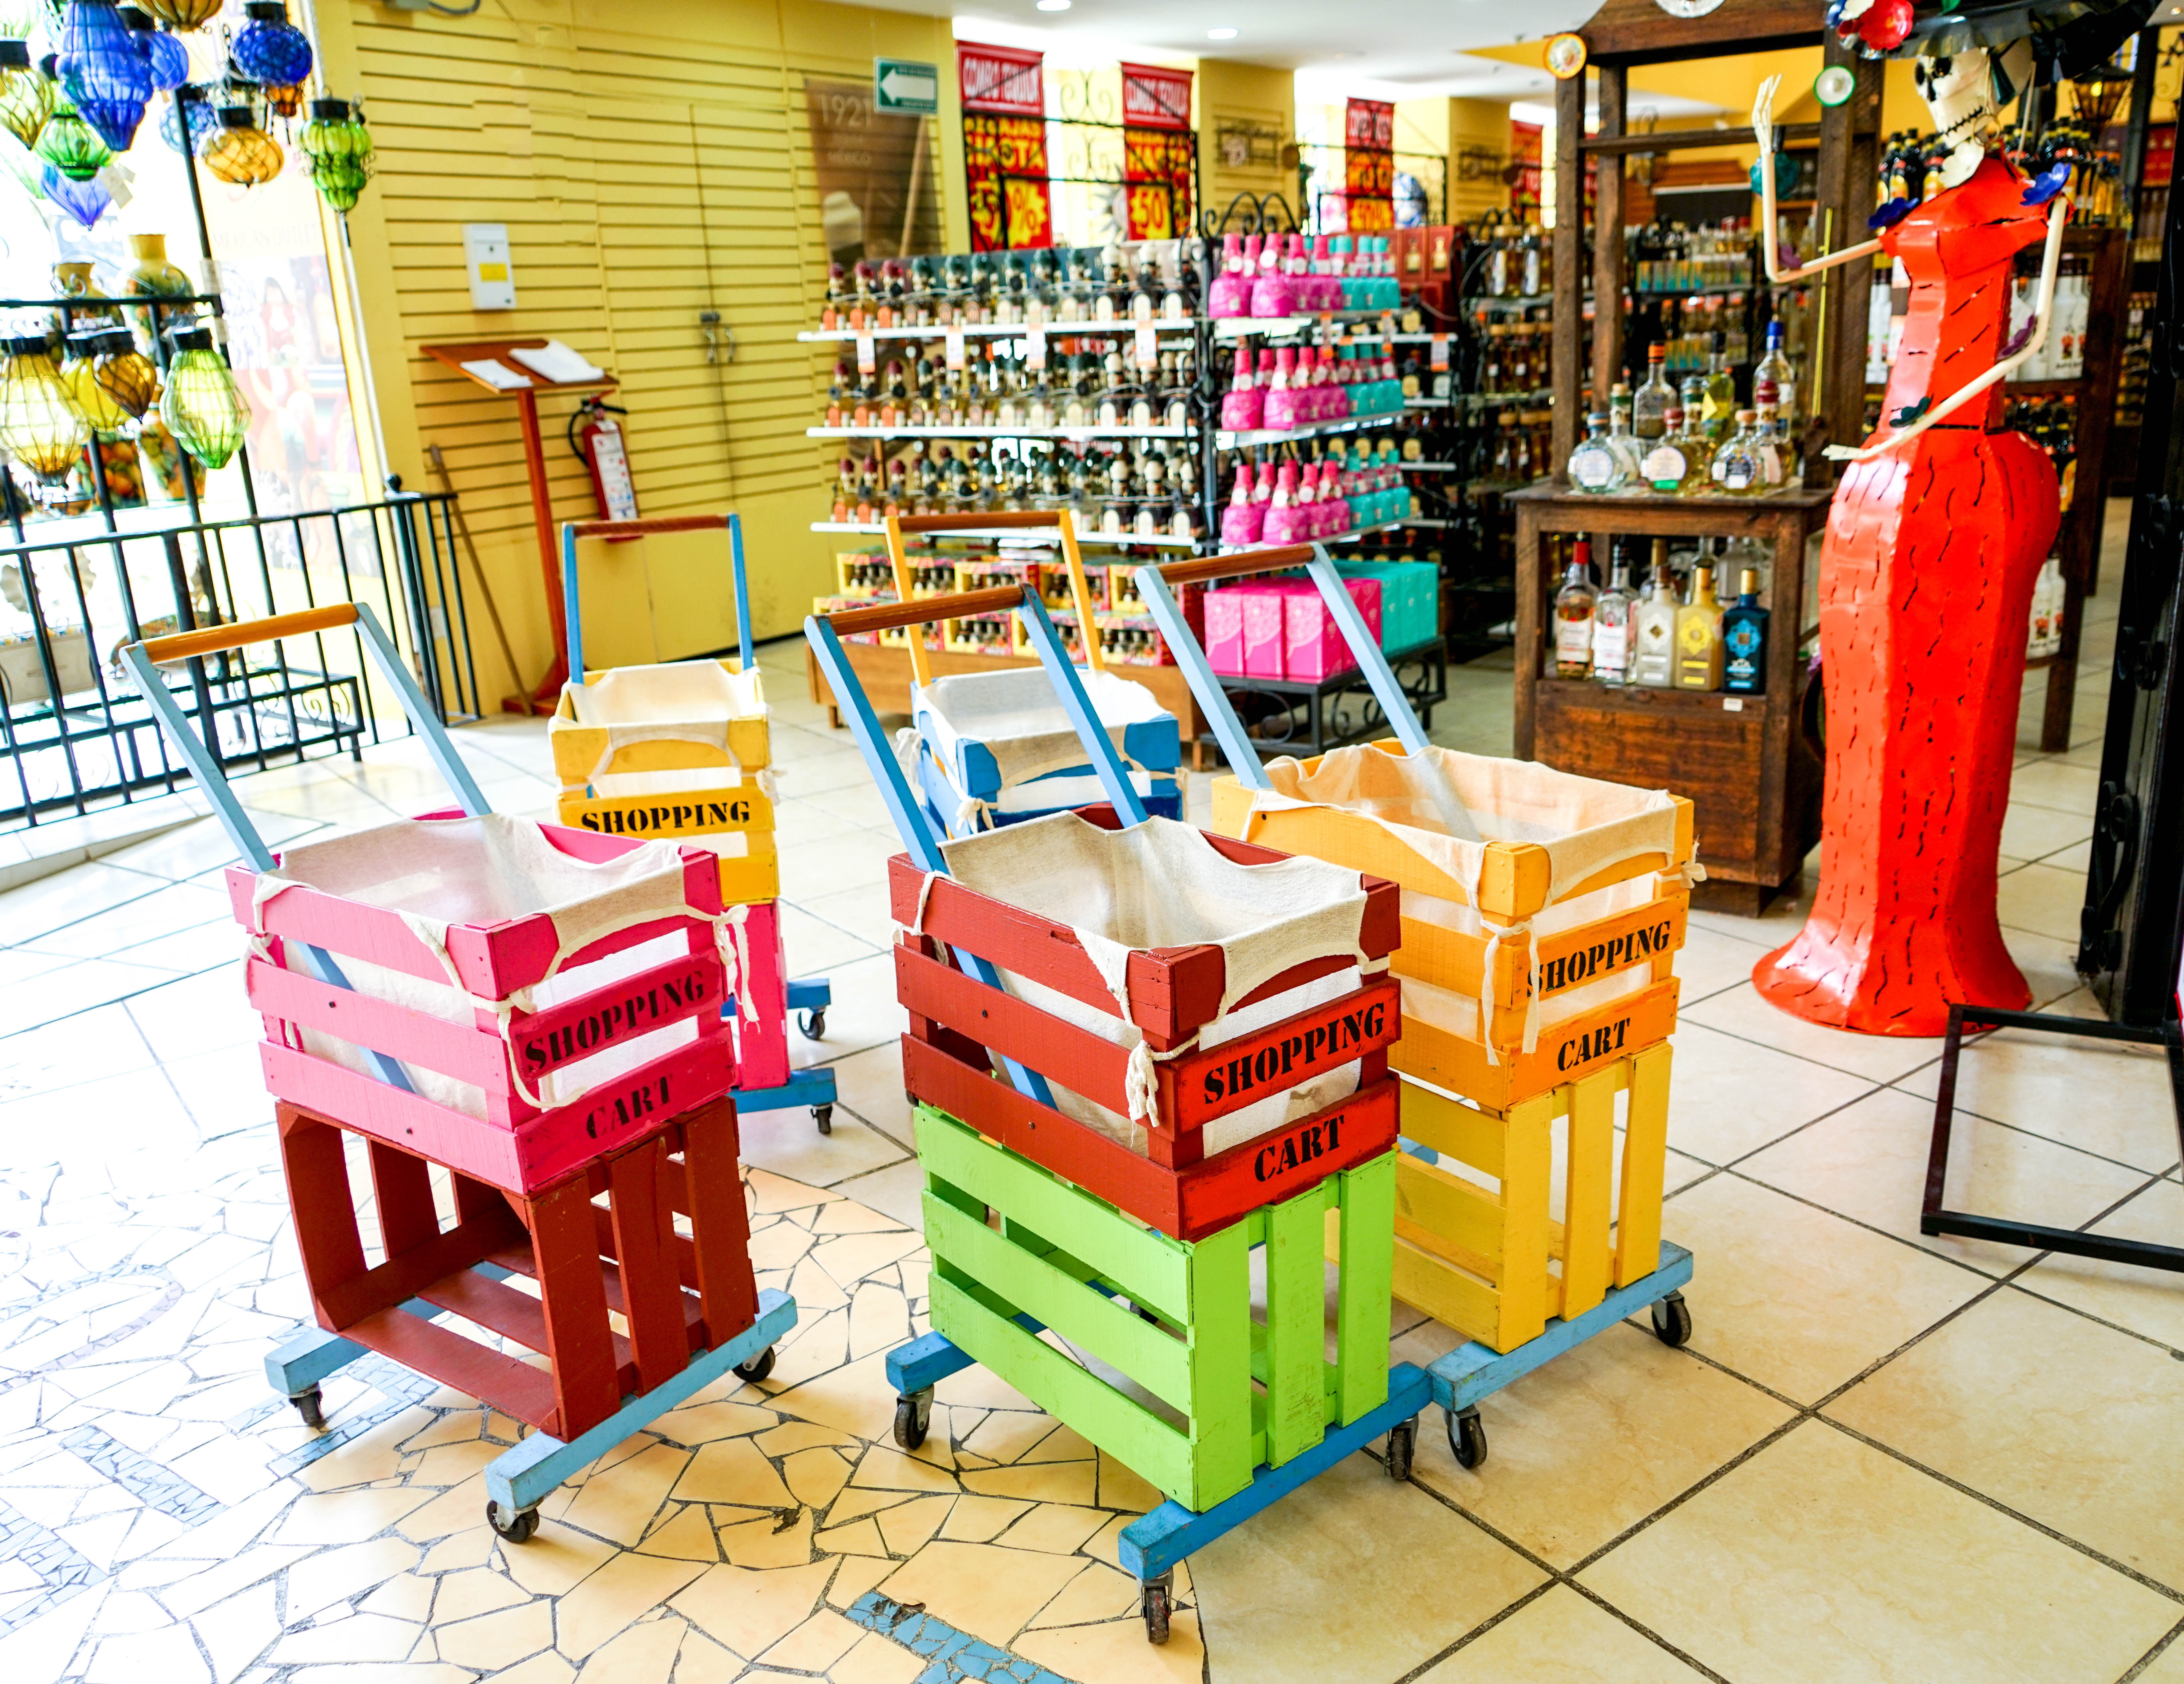
play, building, vacation, travel, vendor, shopping, furniture, room, colorful, merchandise, festive, gifts, library, tourists, supermarket, displays, buying, retail, souvenir shop, colorful shopping carts